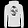
Label: Pullover